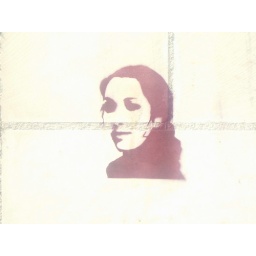
Some girl's face on a wall in Tours